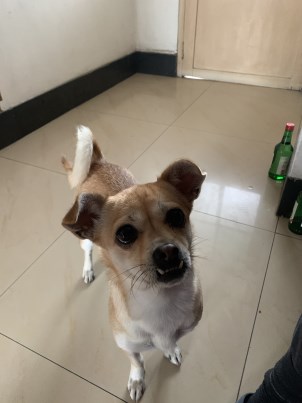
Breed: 3336-n000121-chinese_rural_dog